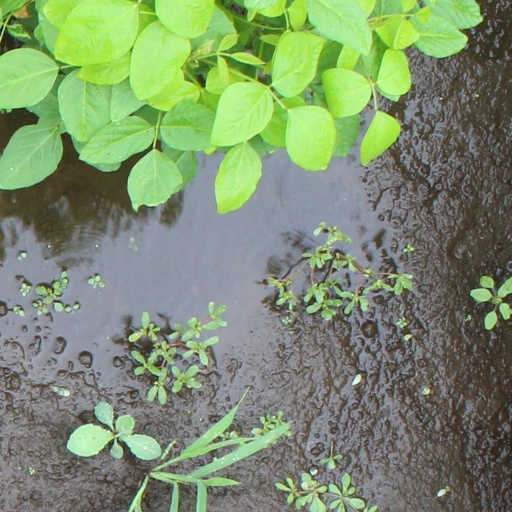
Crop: soybean